R. R. Keshavamurthy

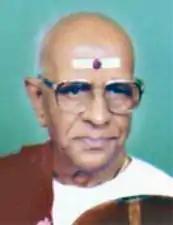

RR Keshavamurthy (1913-2006) was an Indian violinist. RRK, as he was popularly known specialised in the seven-stringed violin. RRK was a student of Bidaram Krishnappa, the guru of the violinist Mysore T. Chowdiah. He was a said to be a legend of seven stringed violin. He influenced senior musicians like T. Rukmini, Bhuvaneshawaraih, M. S. Krishnaveni and Anoor Ramakrishna.